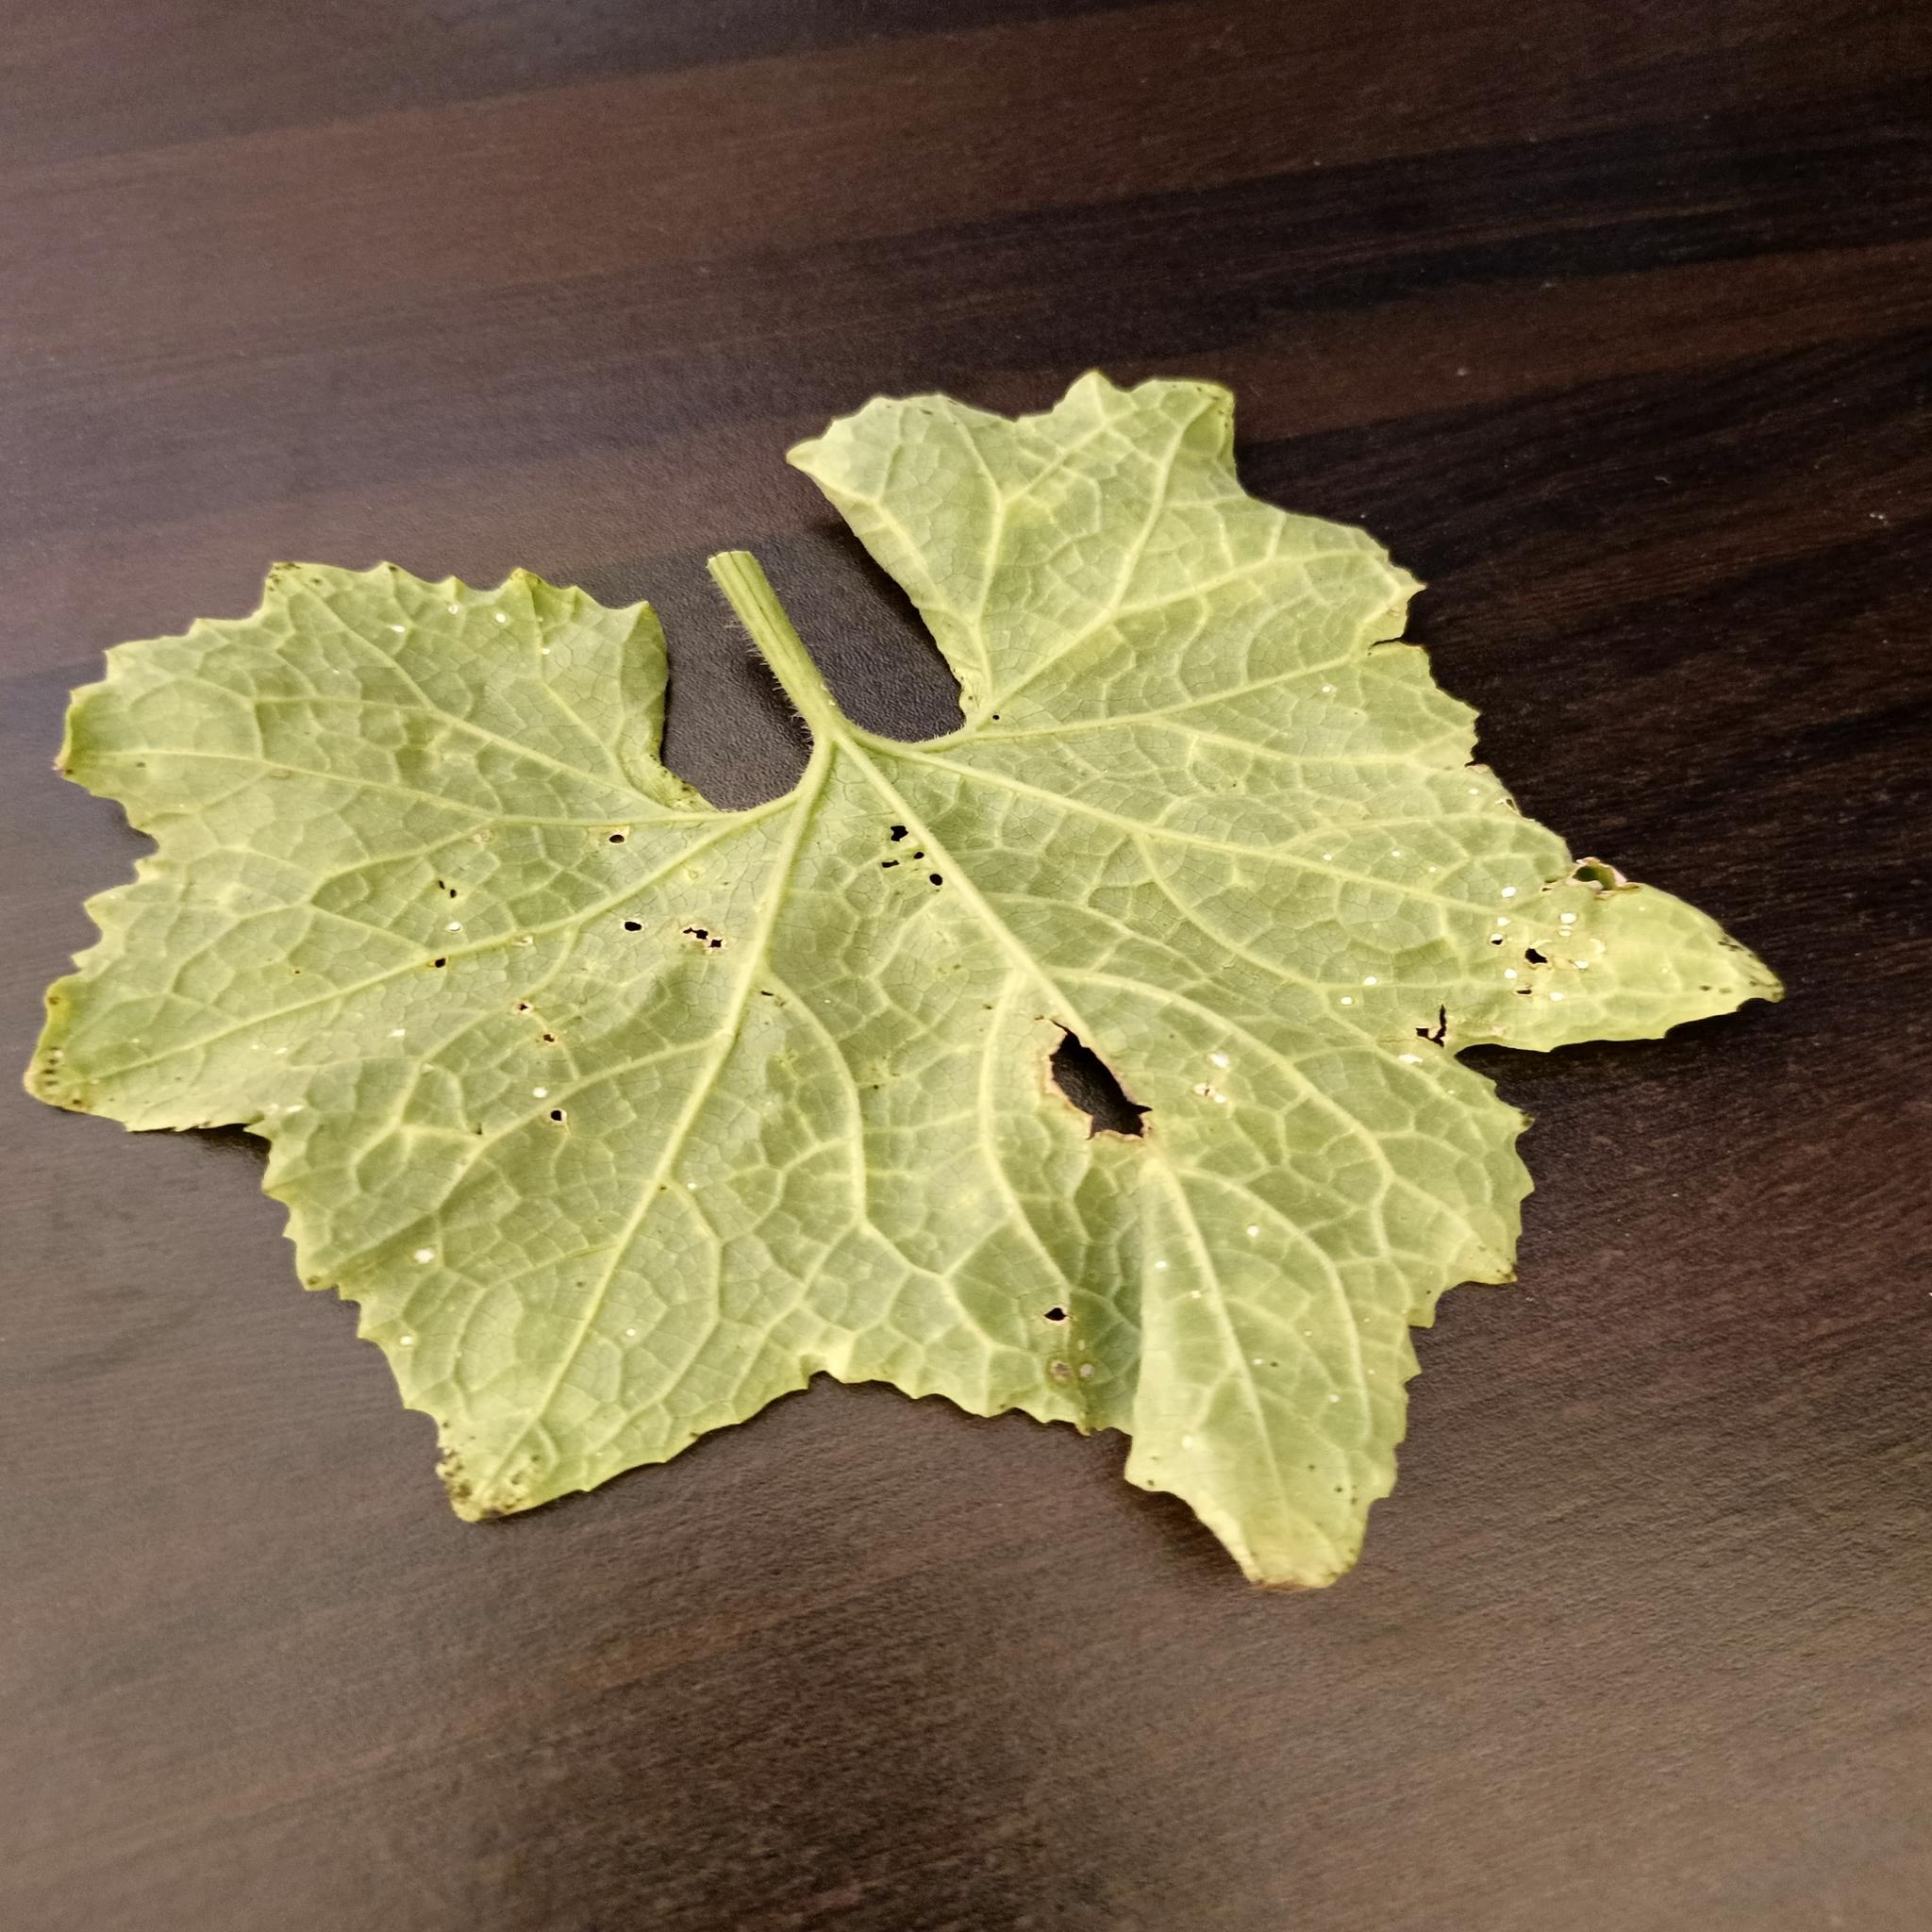
Label: Downy mildew